Posillipo

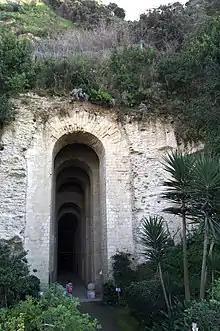
Roman Tunnel of Sejanus western end

The George Vallet Archaeological museum in Sorrento has a model of the villa.